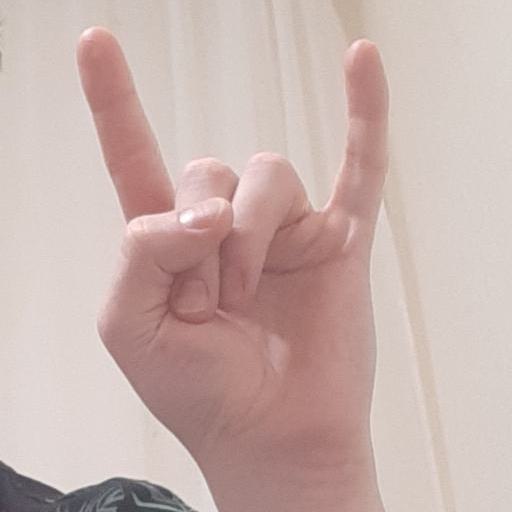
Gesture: rock